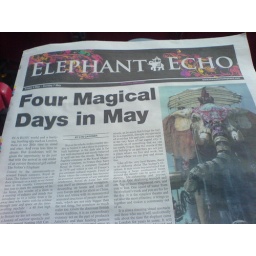
containing the full story of how the elephant and the girl ended up in London. (they're on holiday!)